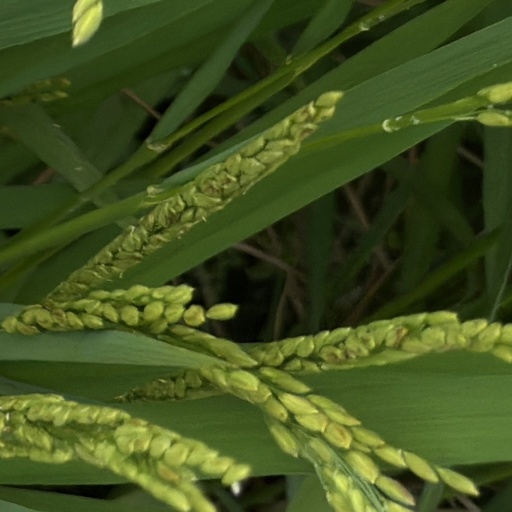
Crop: rice